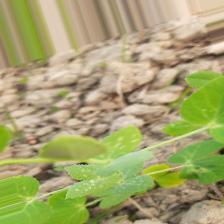
Label: Powdery Mildew